Magnús Óláfsson

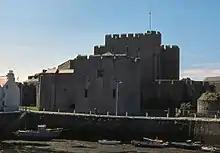
Castle Rushen, where Magnús died in 1265. By the mid thirteenth century the castle had become the power-centre on Mann. The castle dates to the late twelfth- or early thirteenth century.

Magnús was a member of the Crovan dynasty—a line of Norse-Gaelic sea-kings whose kingdom encompassed the Isle of Man (Mann) and the northern parts of the Hebrides, from the late eleventh century to the mid thirteenth century. Although the kingdom originally encompassed the entirety of the Hebrides, much of the Inner Hebrides was permanently lost in the mid twelfth century, but the dynasty retained control of the largest Hebridean islands of Lewis and Harris and Skye. Magnús was the son of Óláfr Guðrøðarson, King of the Isles (died 1237). Although Óláfr is known to have had two wives, and no contemporaneous source names the mother of his children, Magnús' mother may have been Óláfr's second wife—Cairistíona, daughter of Fearchar, Earl of Ross, (died ).